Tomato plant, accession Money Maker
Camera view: horizontal (90 deg, fisheye); turntable rotation: 60 degrees
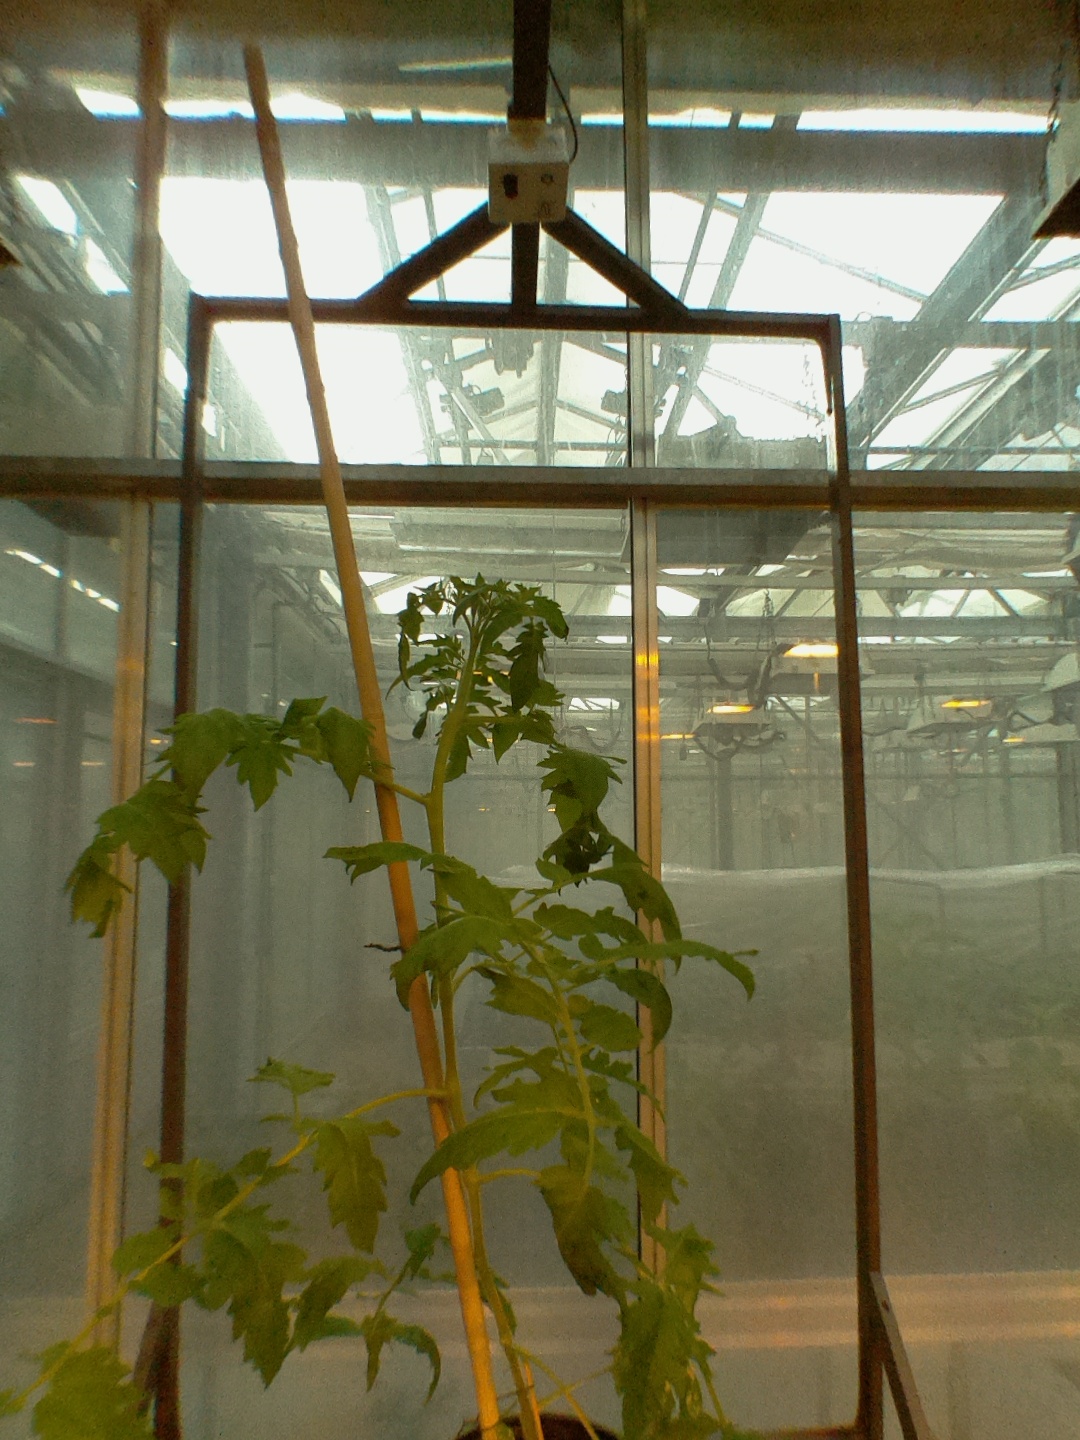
BBCH growth stage 60: First flowers open